Ōnohara, Kagawa

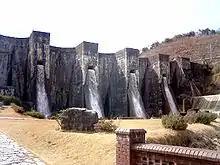
Honenike Dam

Structures of interest in Ōnohara include Honenike Dam, a multiple-arch dam completed in 1930.